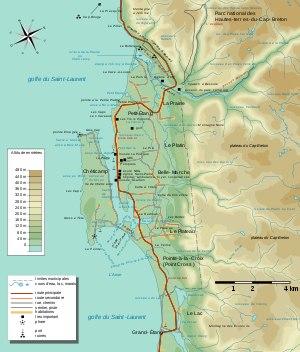
Chéticamp est une localité et le district numéro 1 de la municipalité du comté d'Inverness, située sur la côte occidentale de l’île du Cap-Breton en Nouvelle-Écosse. Elle forme avec Saint-Joseph-du-Moine et Margaree la région francophone et acadienne du comté. Ses habitants sont les Chéticantins ou parfois Chéticantains.
Le Grand Étang est un étang situé entre la ville de Chéticamp et le village de Saint-Joseph-du-Moine, sur l'île du Cap-Breton en Nouvelle-Écosse. L'étang mesure plus de deux kilomètres de long et un port est aménagé à son embouchure dans le golfe du Saint-Laurent. L'étang a donné son nom au hameau de Grand-Étang situé à son embouchure.